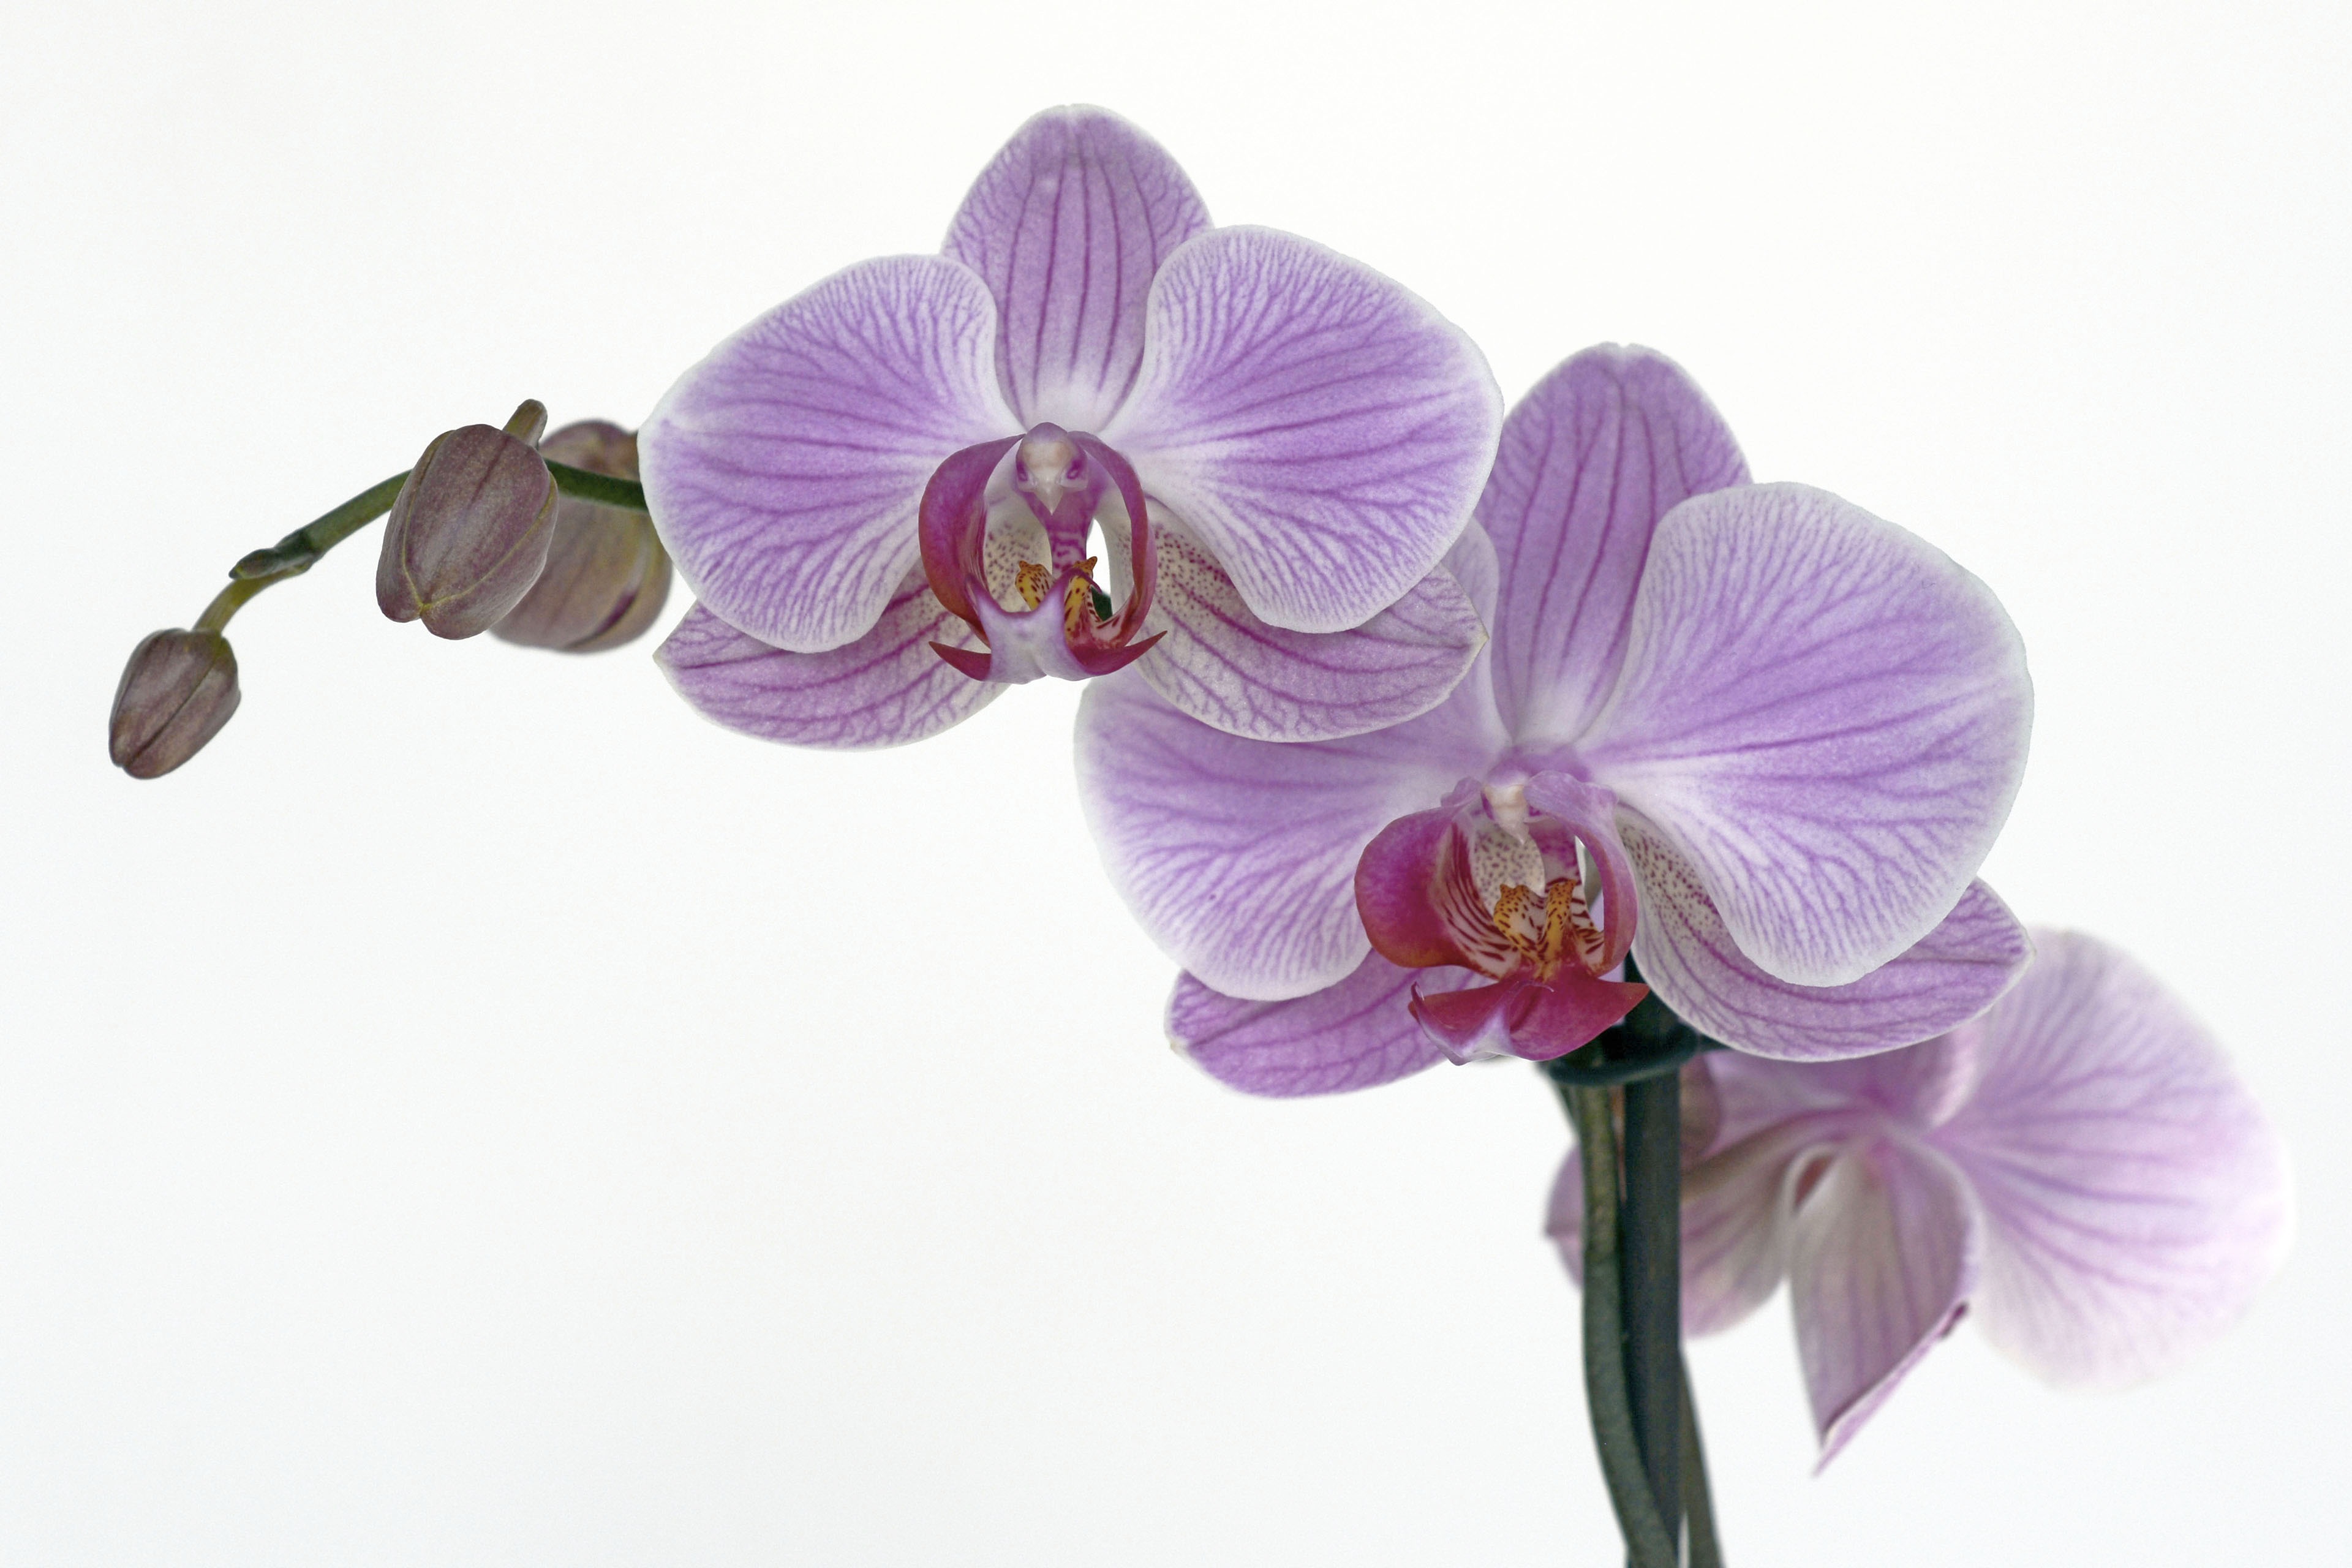
nature, blossom, plant, flower, purple, petal, bloom, tropical, macro, close, orchid, eye, violet, organ, bud, flowering plant, land plant, moth orchid, violet family